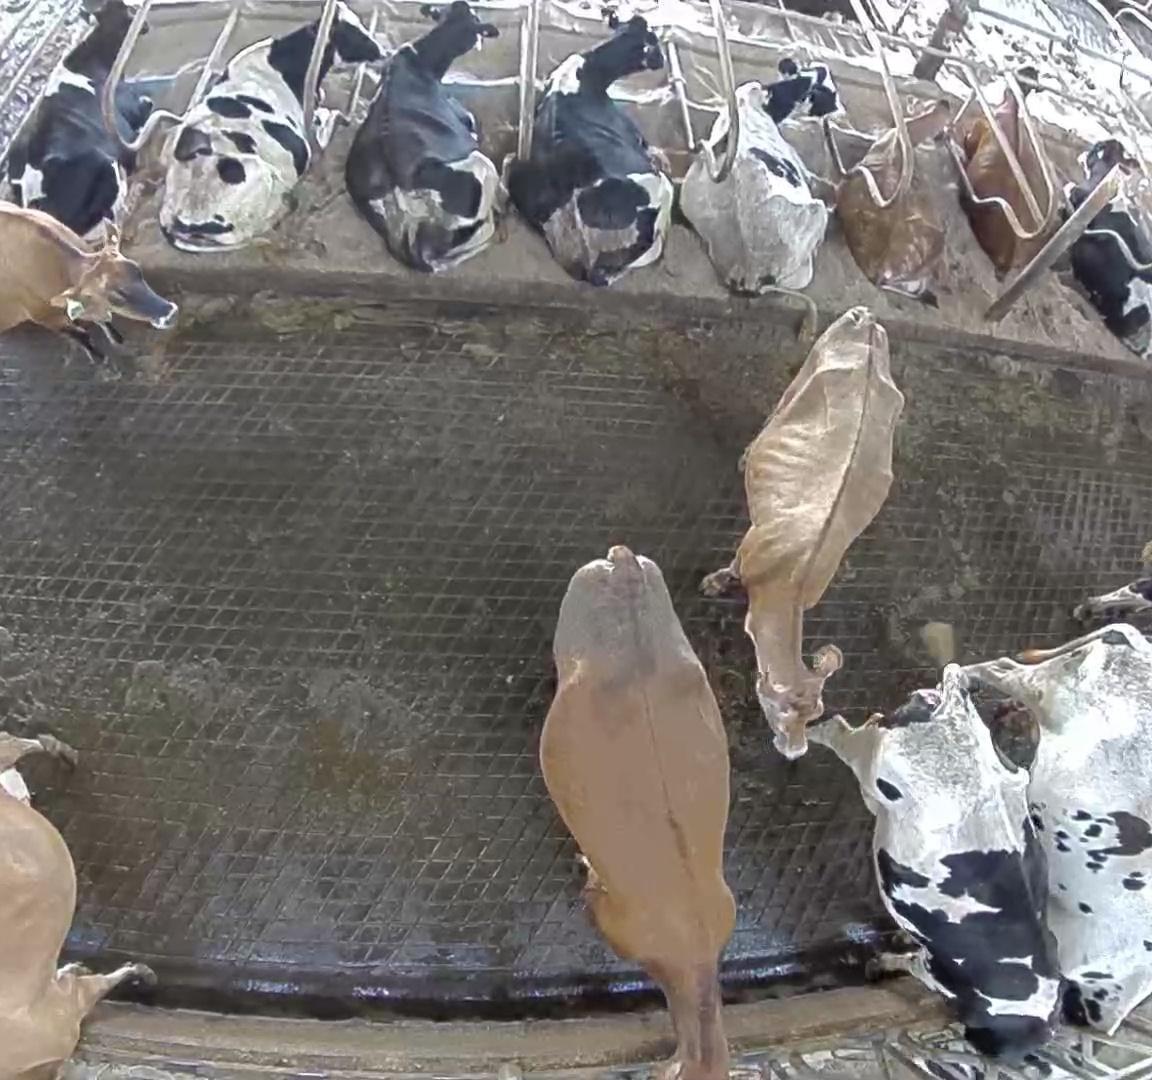
Number of cows: 15